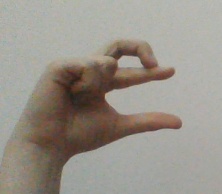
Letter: thal